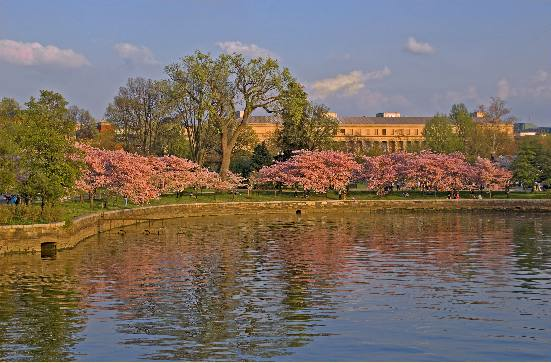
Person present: No